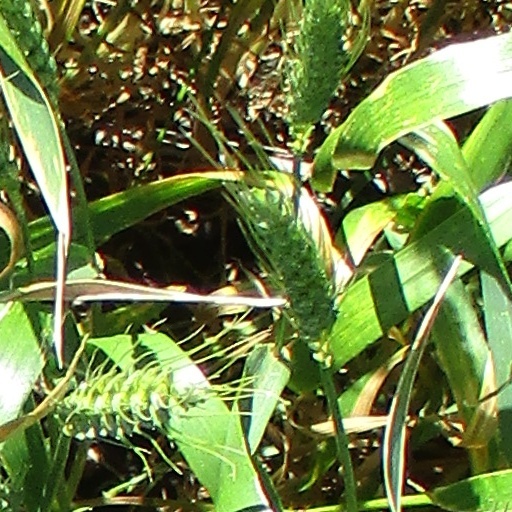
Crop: wheat